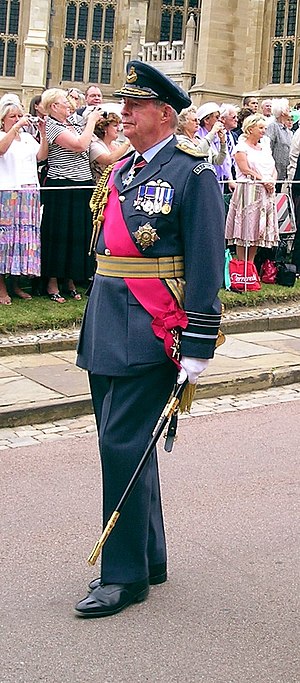
Order of the Bath
Air Chief Marshal Sir Richard Johns, der bærer stjerne, bånd og ordenstegn for en militær Knight Grand Cross of the Order of the Bath
The Most Honourable Order of the Bath er en britisk ridderorden, som blev grundlagt af Georg I den 18. maj 1725.